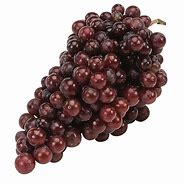
Label: Grapes